Lympne light aircraft trials

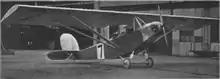
Supermarine Sparrow II, G-EBJP; marked as number "7" for the 1926 trials

The 1926 trials were held at Lympne in September 1926. The aim of the competition was to encourage the design of practical two seaters, which as in 1924 were to have full dual control. Rather than limit engine capacity, the rules set a maximum engine weight of 170 lb (77.1 kg). For the first time in the Lympne trials, all aircraft had to be all British. This requirement, together with the weight limit severely limited the choice of engines. Air Ministry interest had waned and they put up no prize money, but the "Daily Mail" offered £5,000 in all, £3,000 to the winner, £1,500 to the runner-up and £500 for third place. A single "figure of merit" determined position, the ratio of the useful load carried, unchanged throughout the trials to the mass of petrol used over the total 1,994 miles (3,208 km) flown. The preliminary eliminating trials began on Friday 10th, and the trial proper on Sunday 12th.